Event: Typhoon Ruby
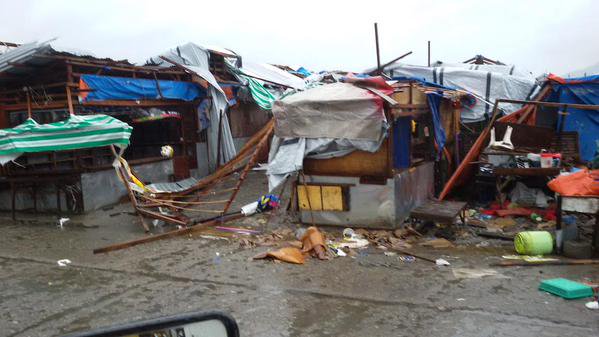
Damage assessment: damage